Answer in natural language. Which point is closer to the camera taking this photo, point A  or point B? Choose between the following options: A or B
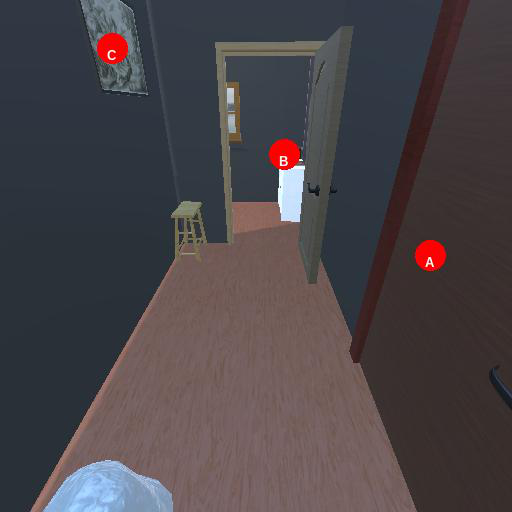
<answer>A</answer>